Christmas tree

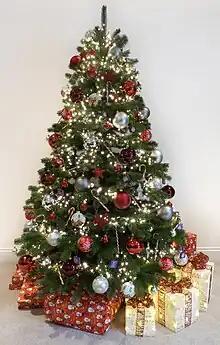
Christmas tree decorated with lights, stars, and glass balls

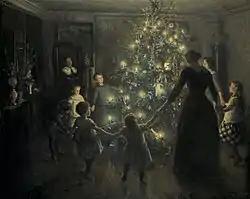
by Viggo Johansen (1891), showing a Danish family's Christmas tree

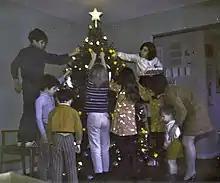
North American family decorating Christmas tree

A Christmas tree is a decorated tree, usually an evergreen conifer, such as a spruce, pine or fir, associated with the celebration of Christmas. It may also consist of an artificial tree of similar appearance.